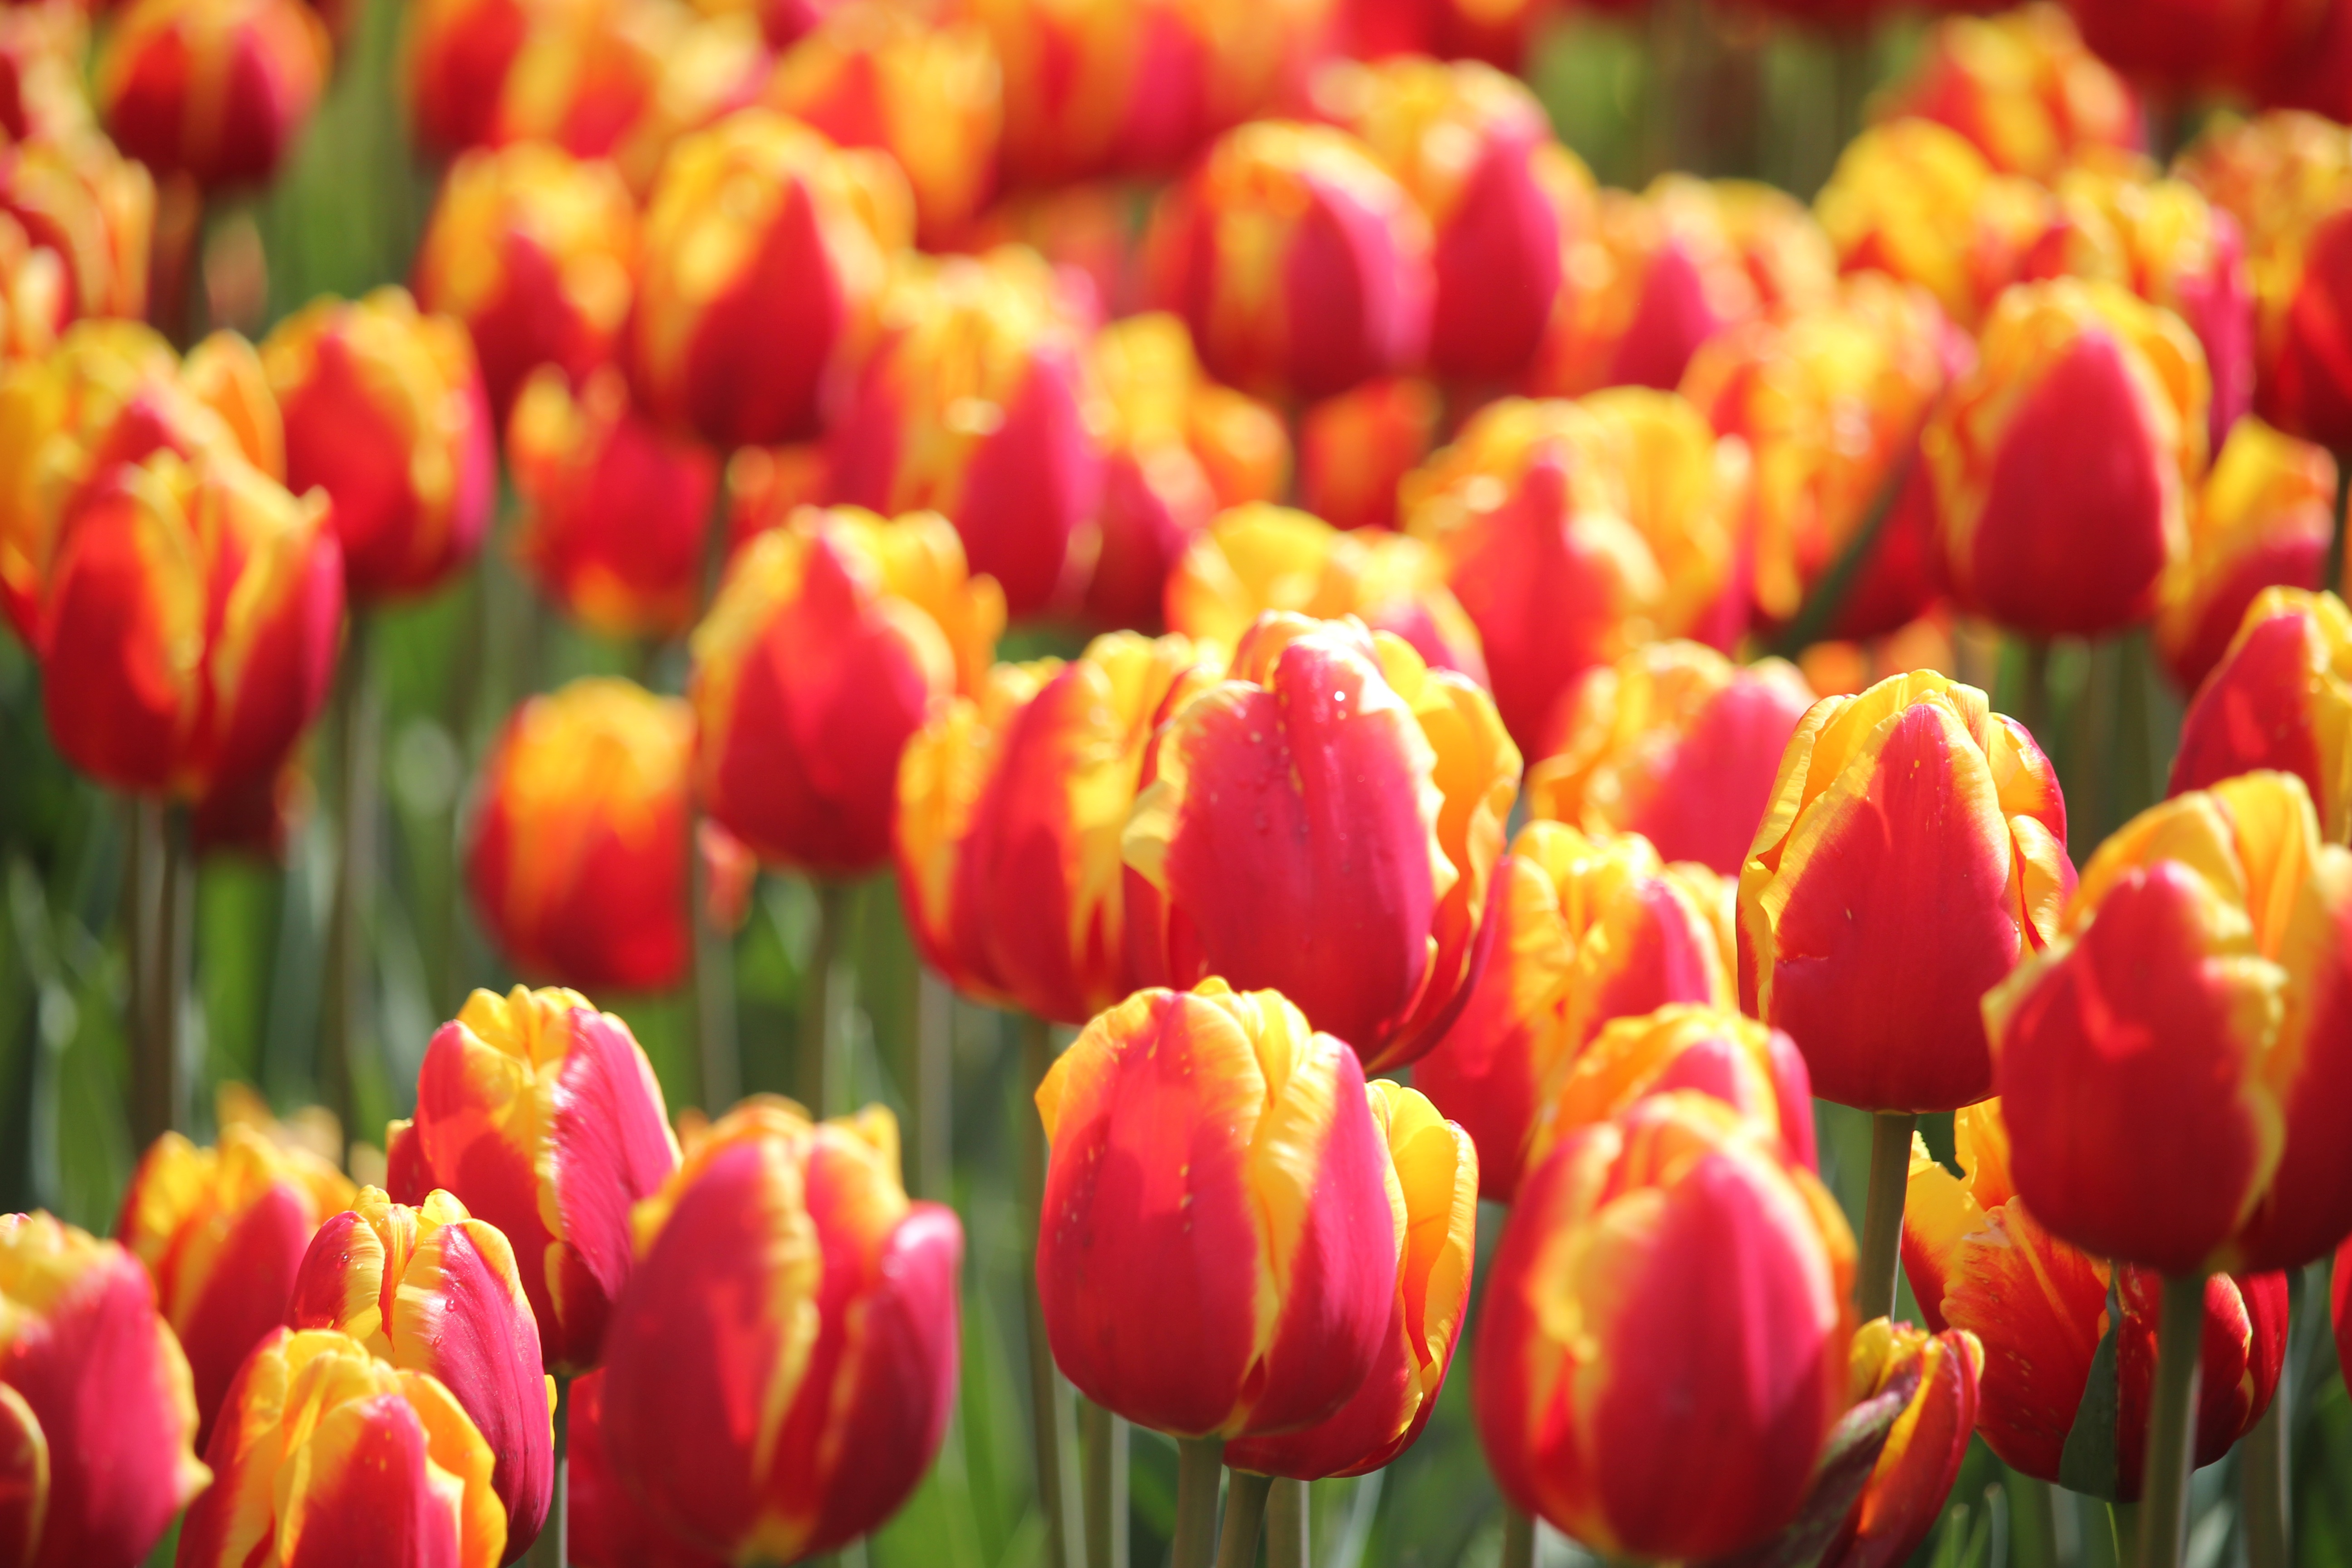
plant, flower, petal, tulip, spring, flowering plant, lily family, floralia, land plant